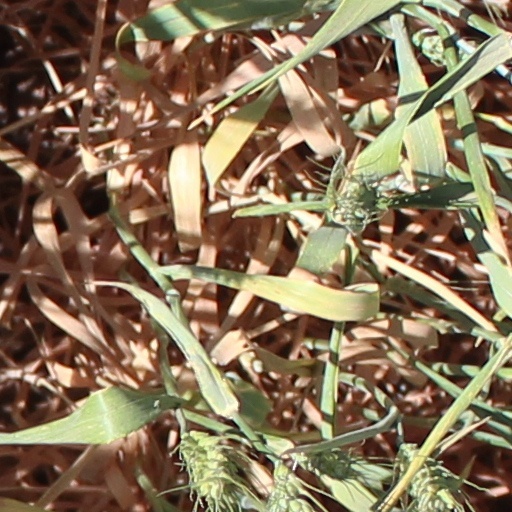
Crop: wheat